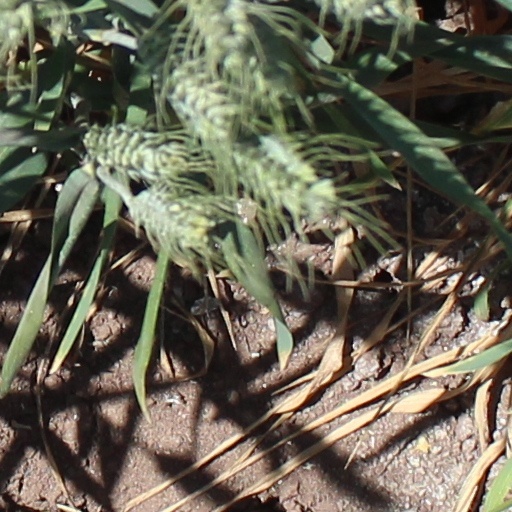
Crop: wheat